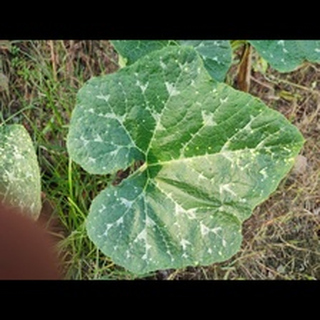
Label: pumpkin_powdery_mildew